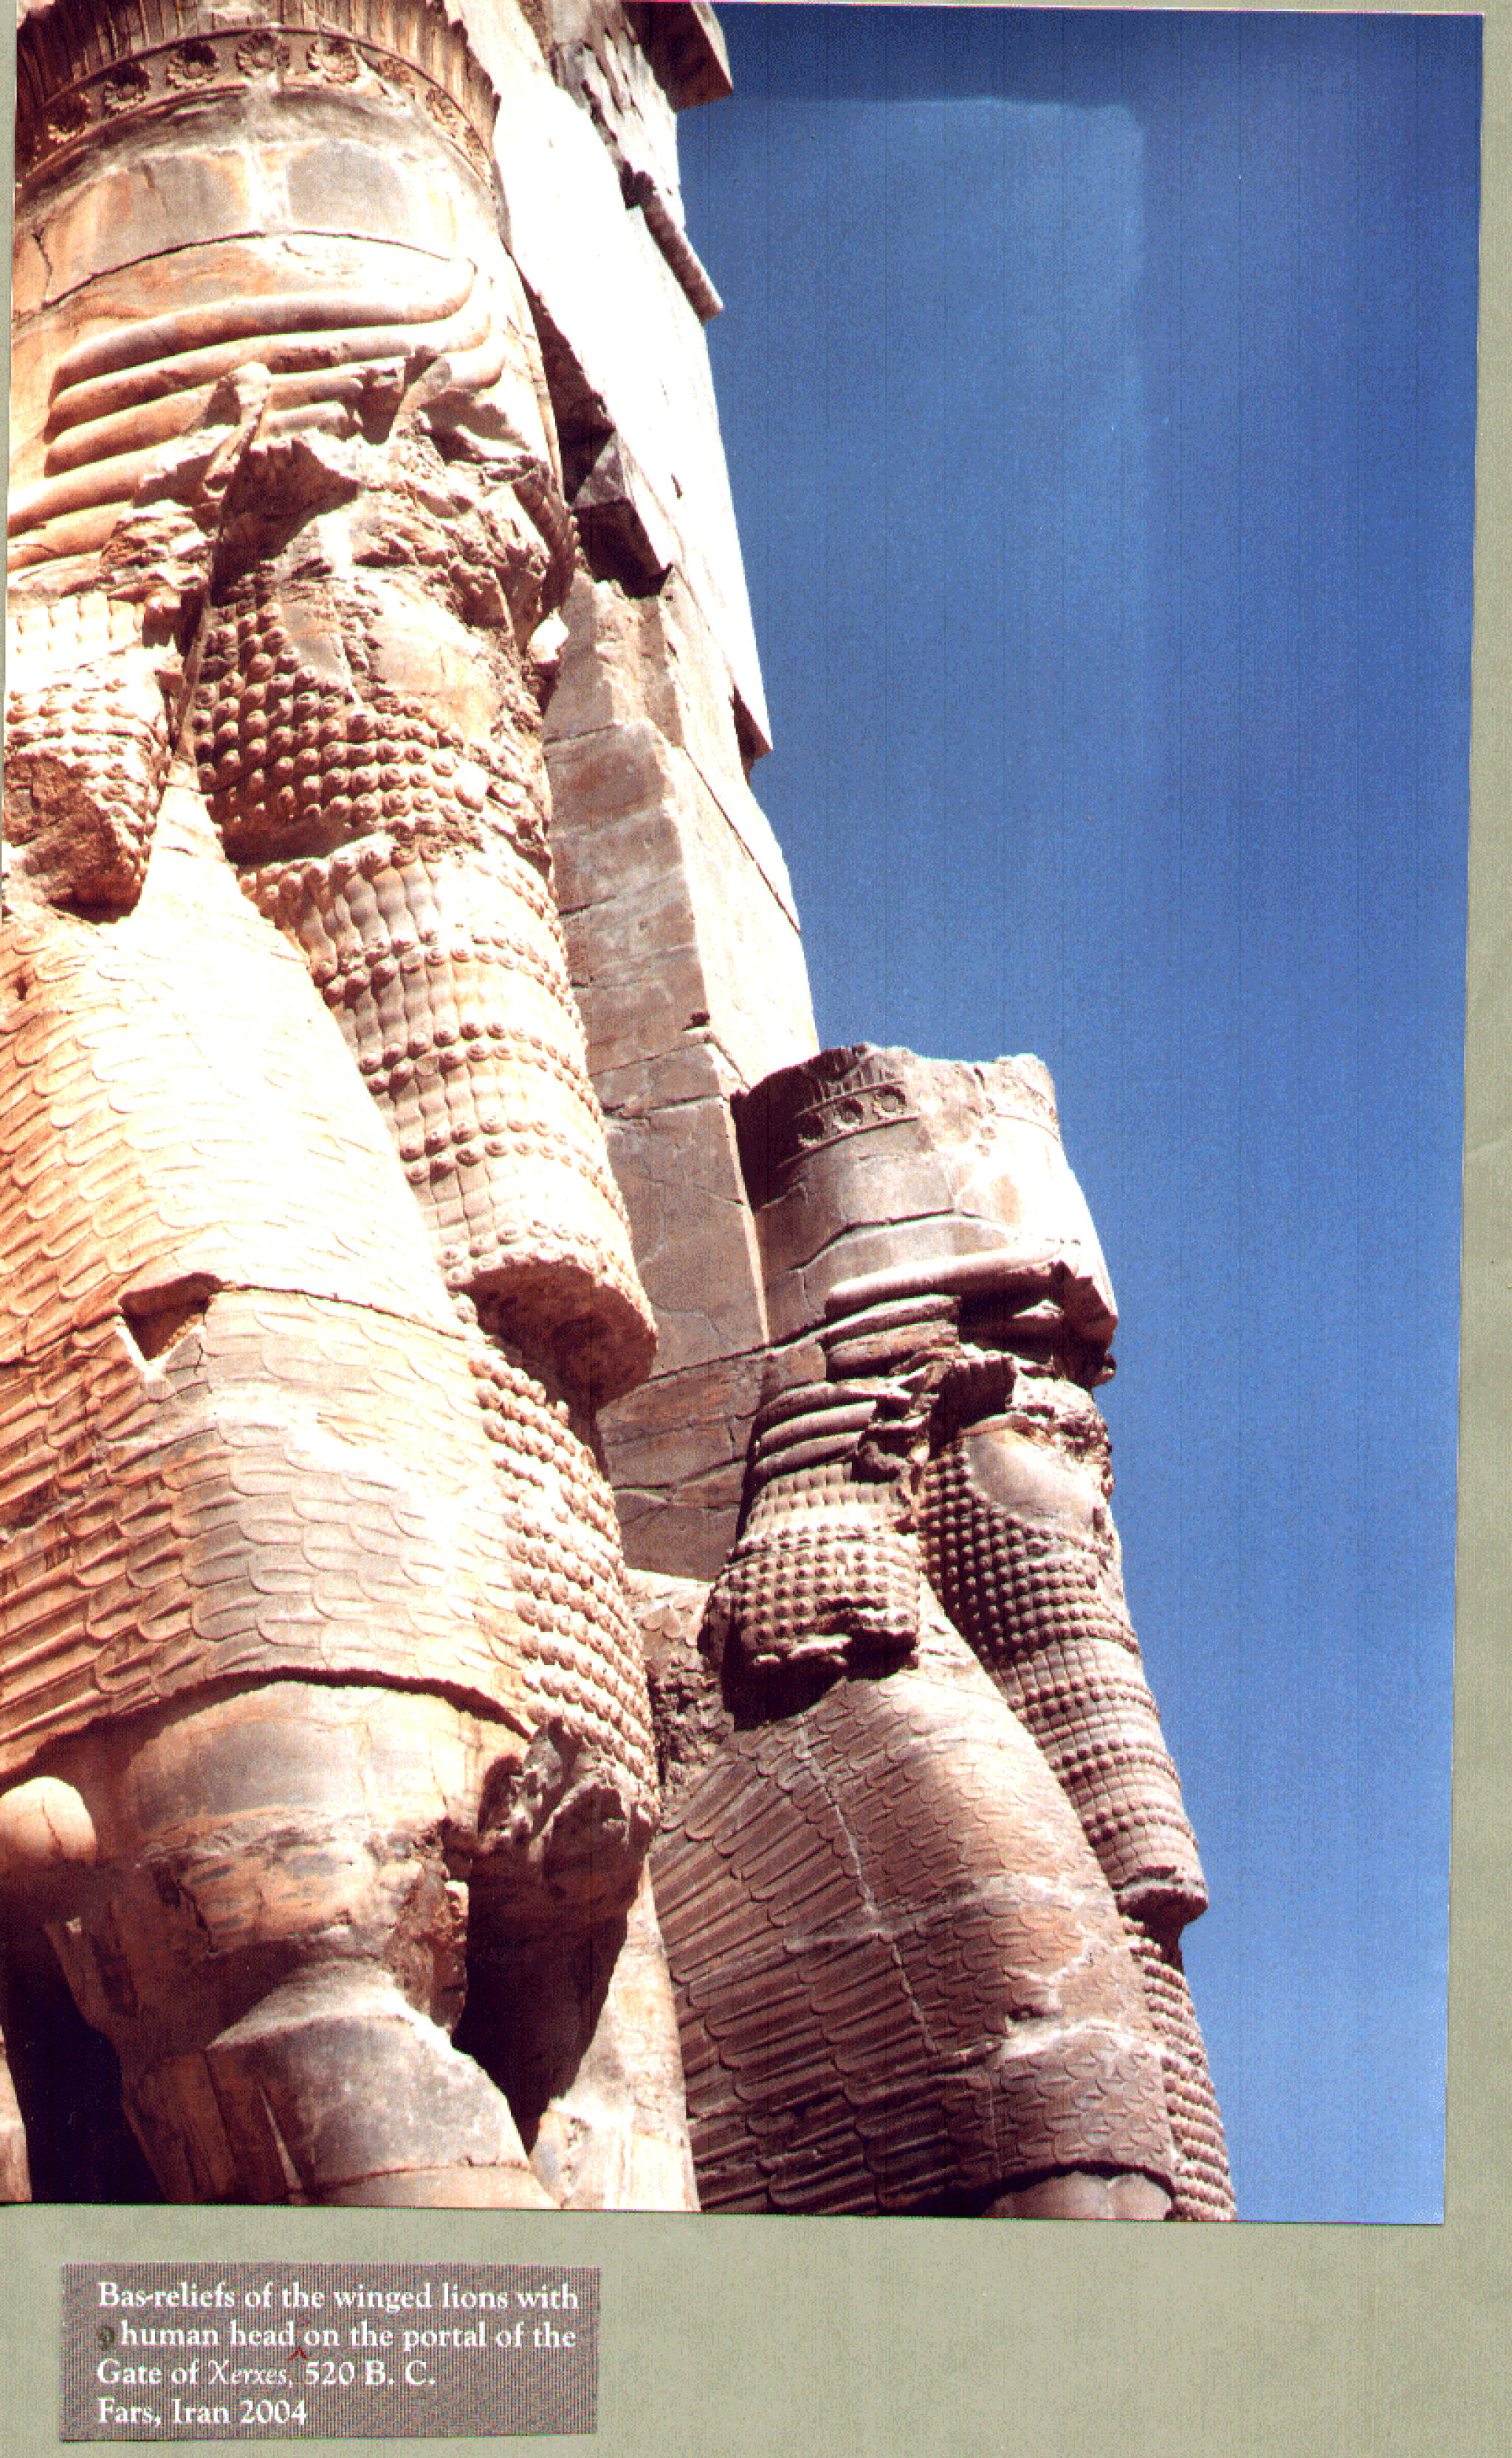
Title: Persepolis Palace Complex
Description: Traditional (Clay or Indigenous) Architecture in Iran/ Main Features Source: A Visual Journey To Main Features of The Traditional Architecture in Historic Cities of Iran/ Published: Amazon/ Dindle Direct Publishing (KDP) Select, 2013 Autor: Dr. Hossein Manoochehri, Ph.D
Date: 2013-10-17 15:49:03
Categories: Persepolis, Self-published work, 2004 in Persepolis